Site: saxony
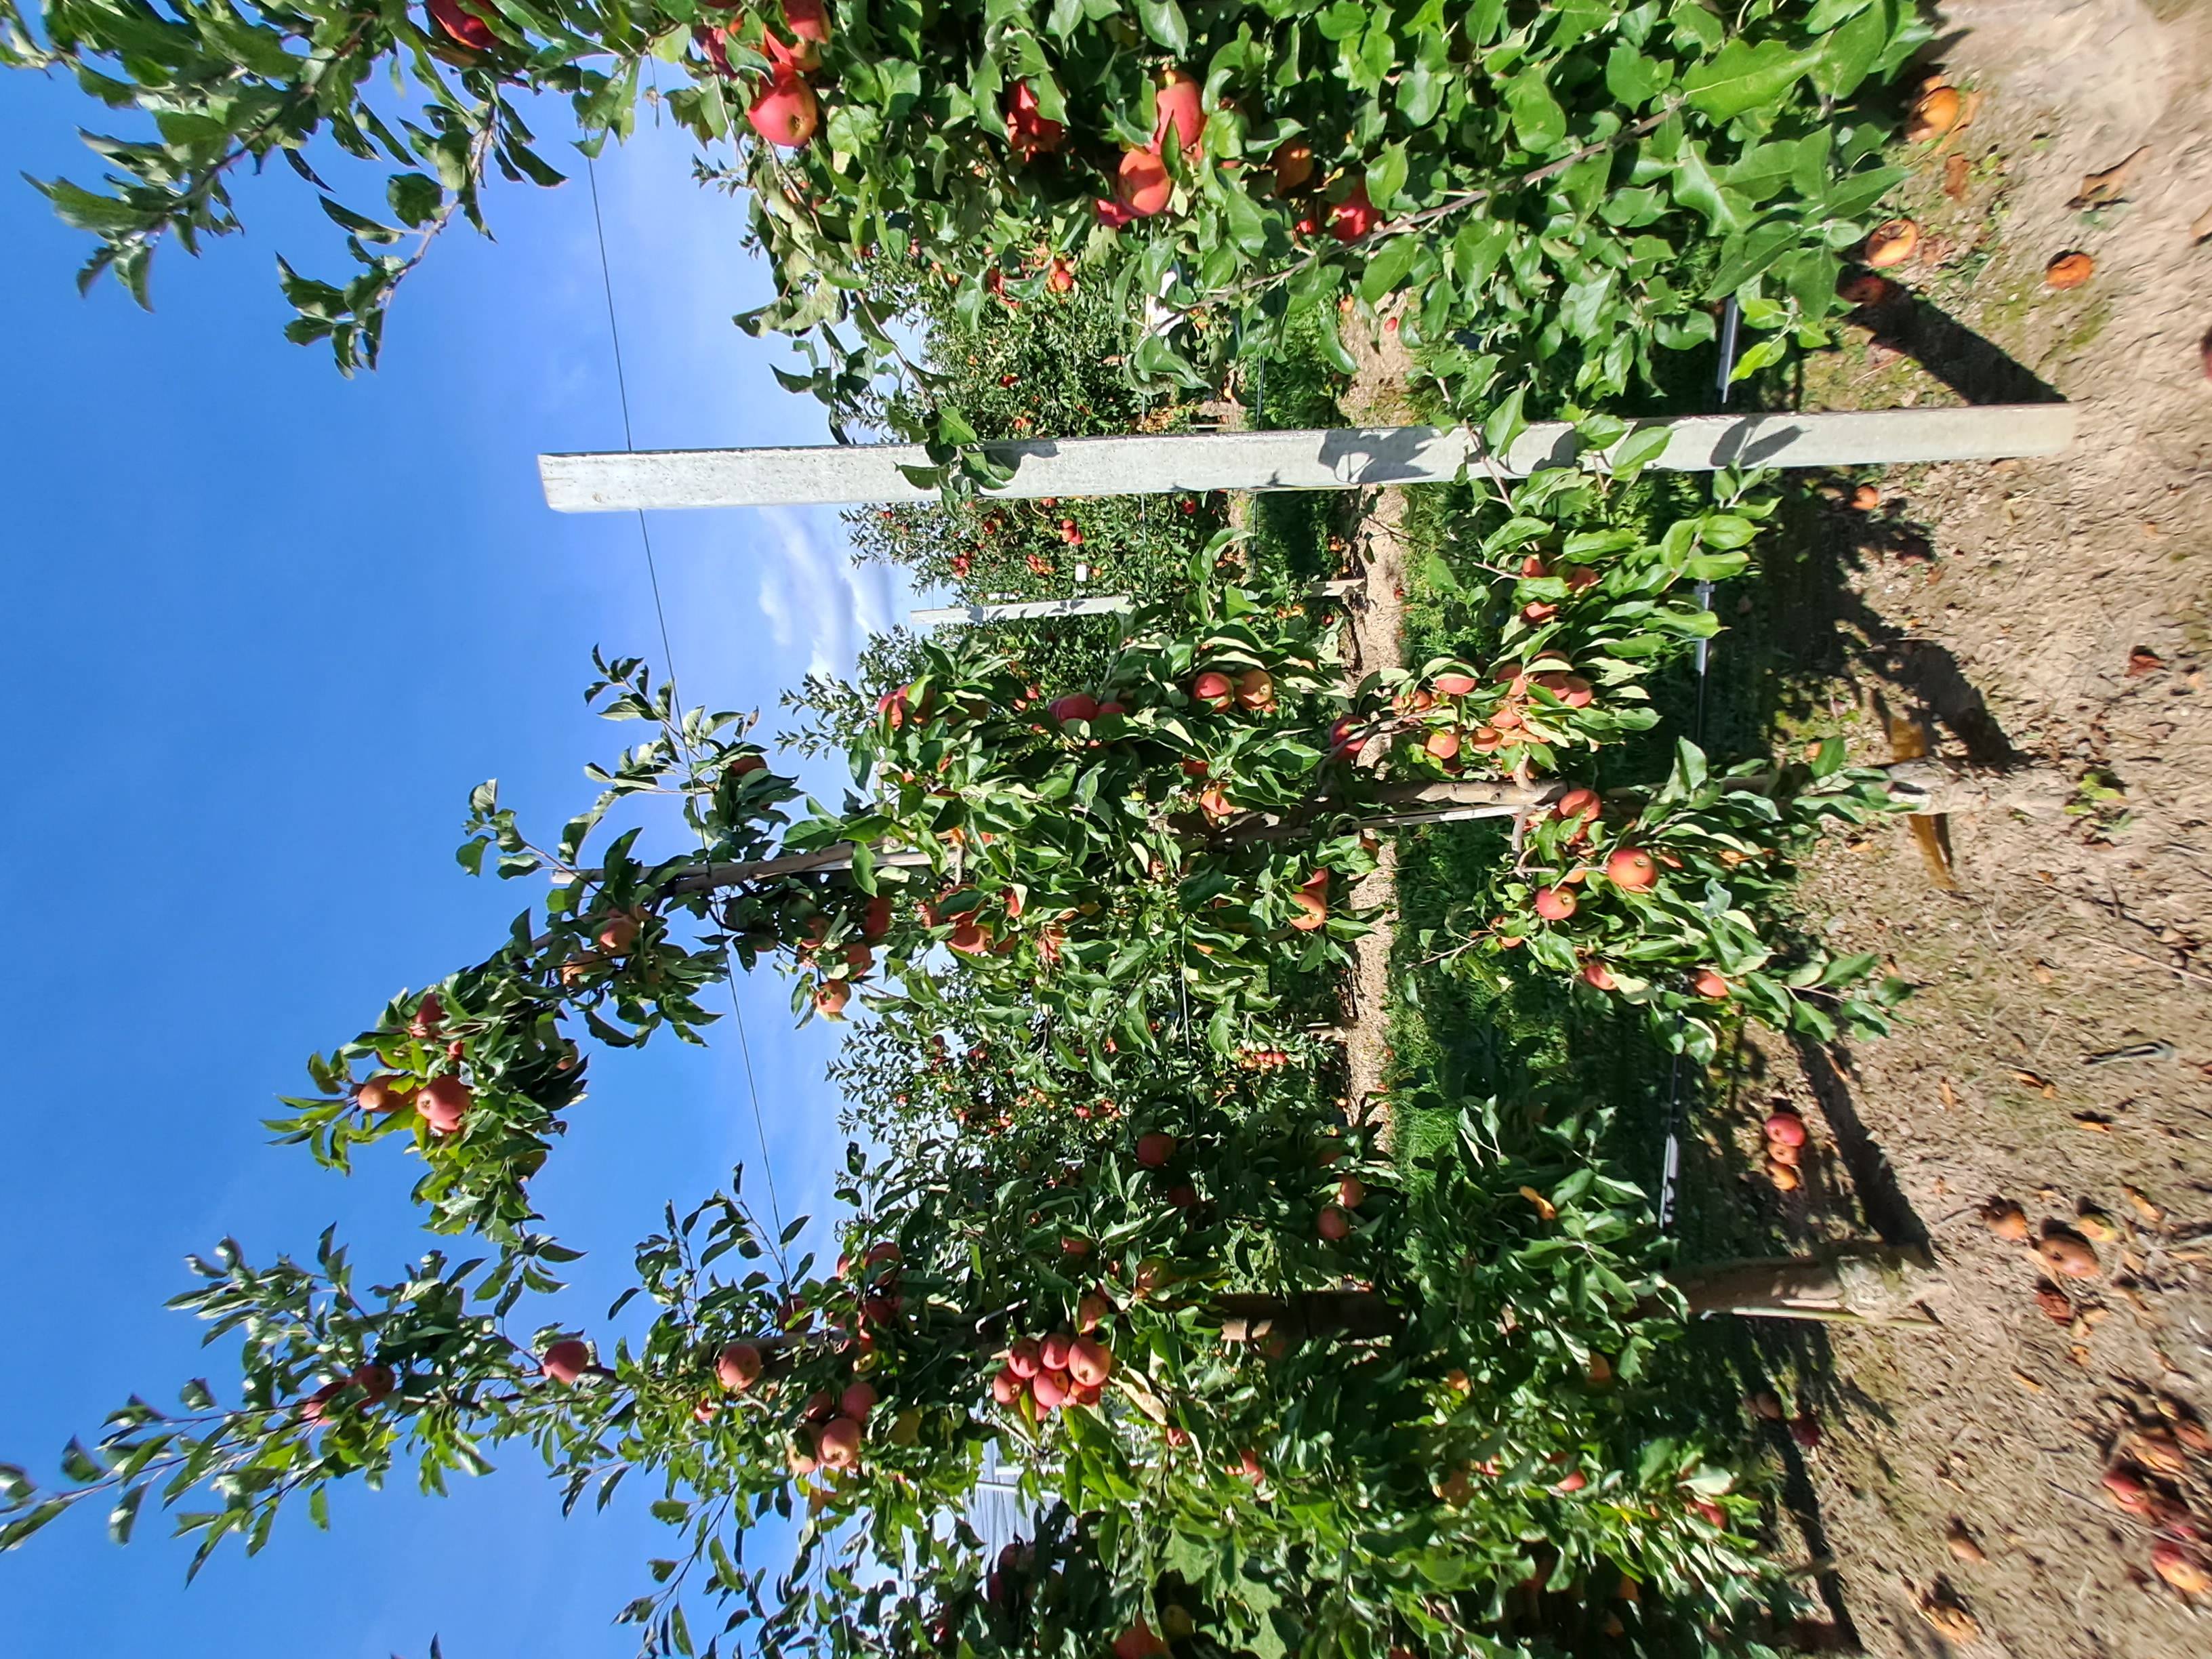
Growth stage (BBCH 87): Maturity of fruit and seed